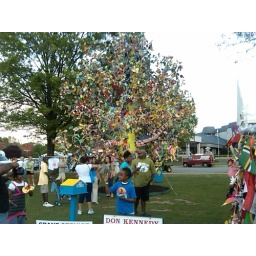
every inch of this tree was decorated. it looks a mess here but in person it was awesome.